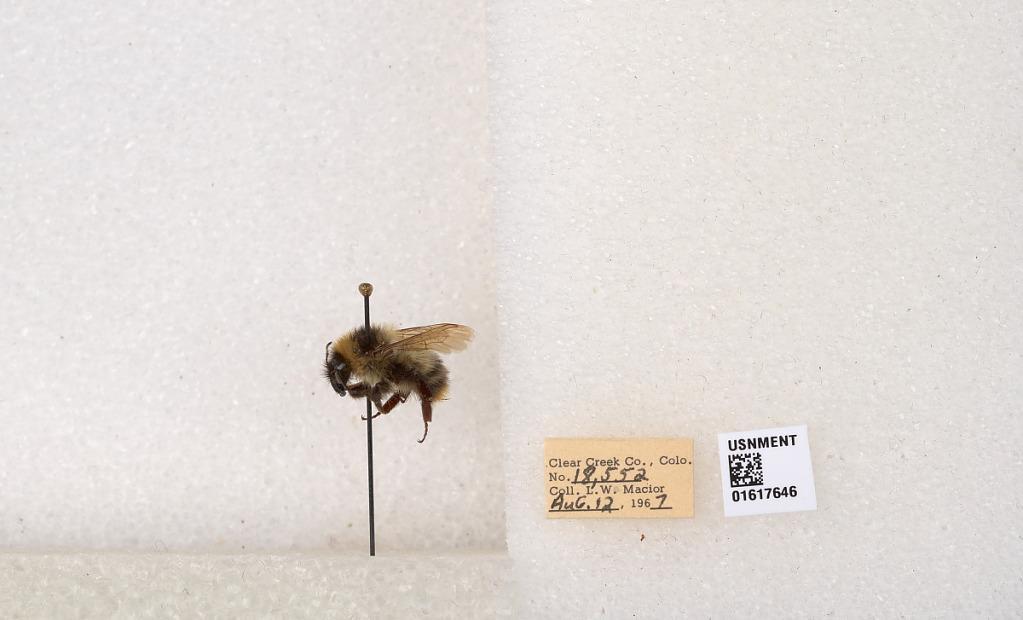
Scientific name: Bombus kirbyellus
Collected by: L. Macior
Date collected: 1967-8-12
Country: United States
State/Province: Colorado
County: Clear Creek
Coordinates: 39.6891, -105.644